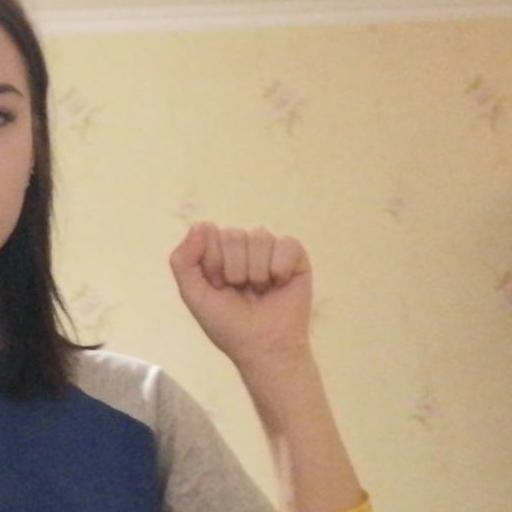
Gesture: fist